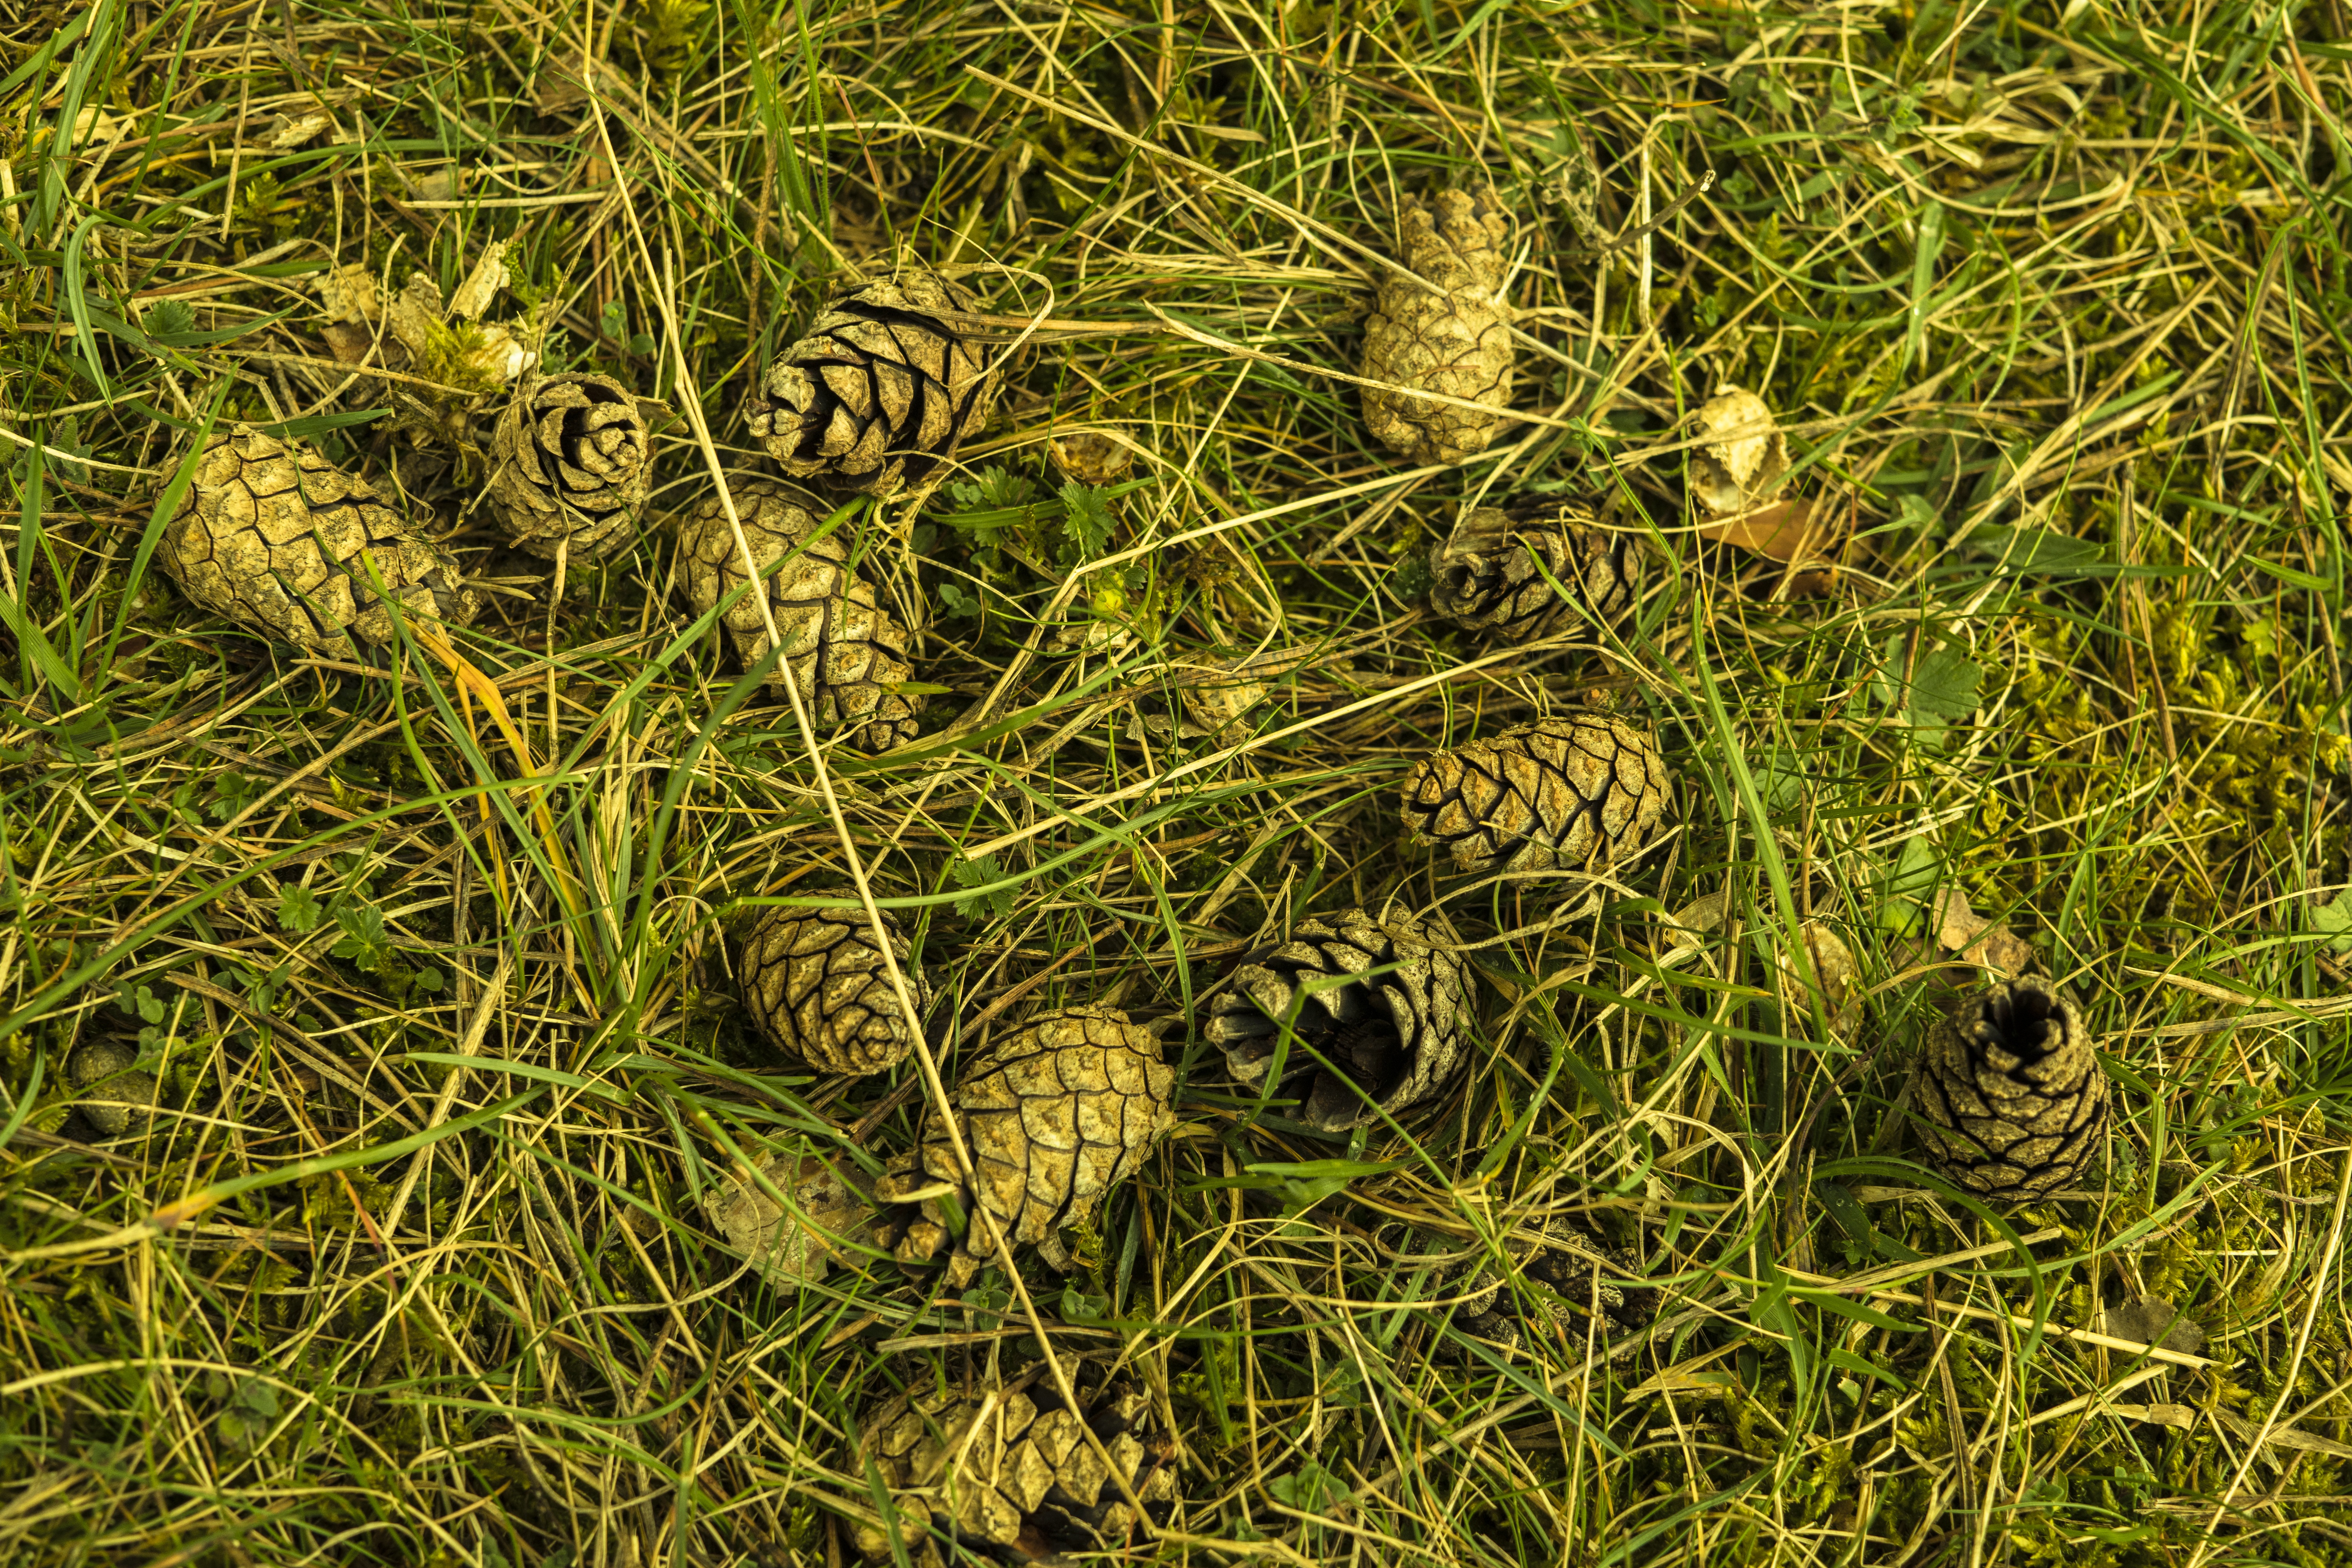
nature, grass, plant, lawn, meadow, leaf, flower, green, crop, botany, agriculture, flora, blade of grass, grasses, pine cones, flowering plant, grass family, land plant